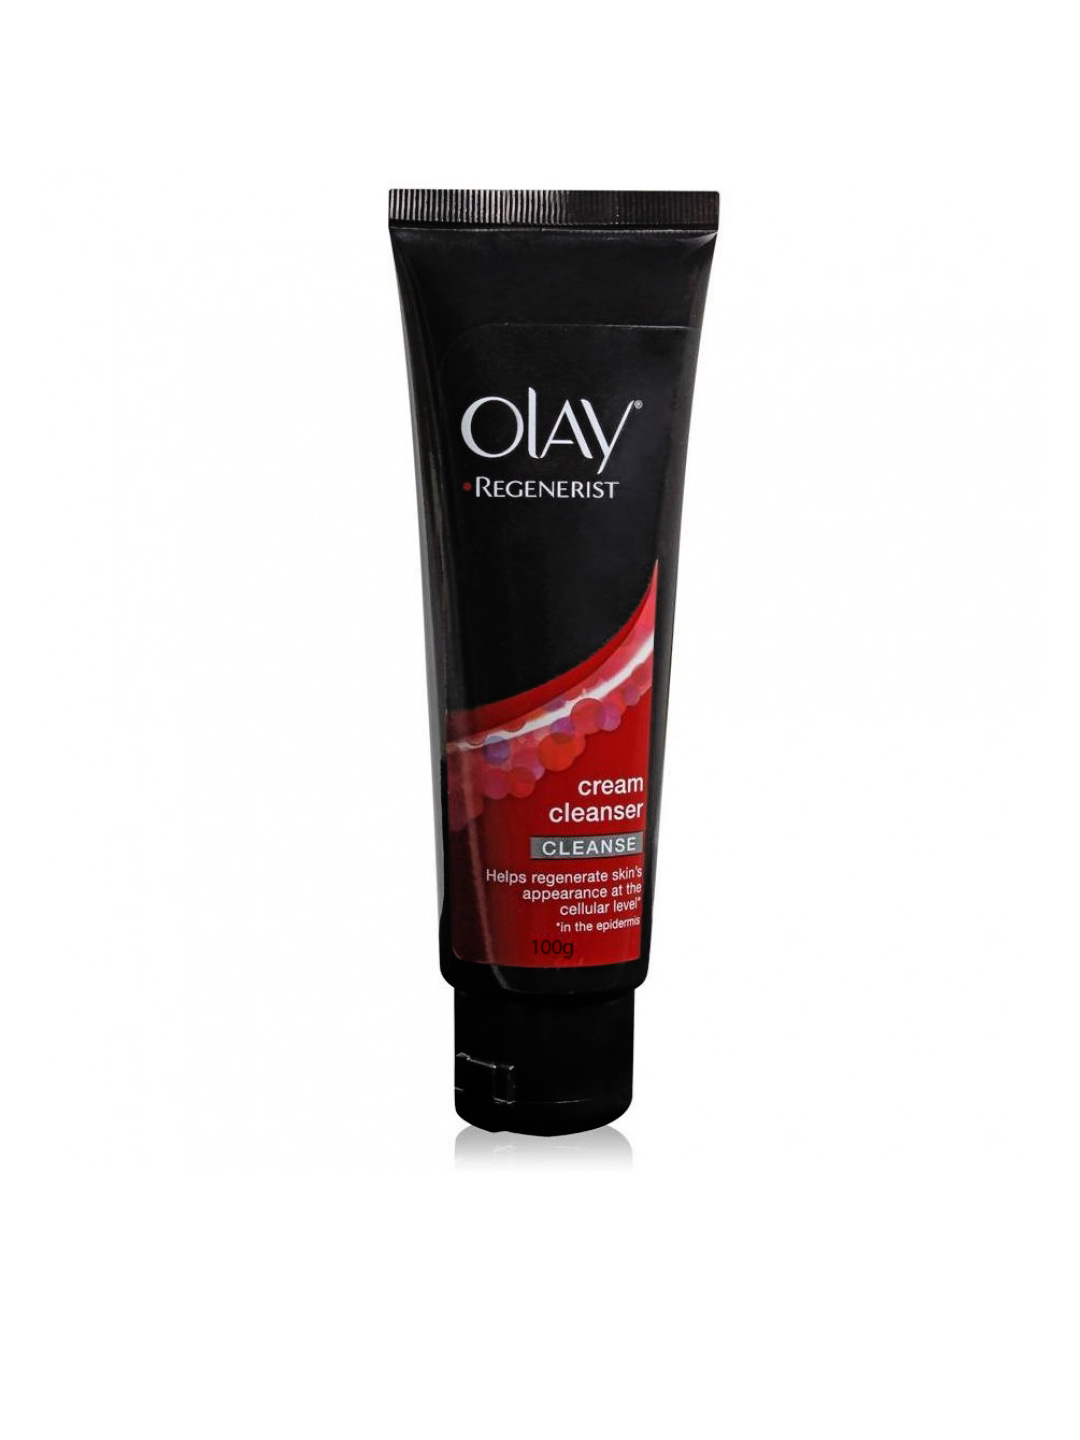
Olay Regenerist Cream Cleanser
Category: Personal Care / Skin Care / Face Wash and Cleanser
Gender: Women
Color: White
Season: Spring 2017
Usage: Casual